Nana (Bactrian goddess)

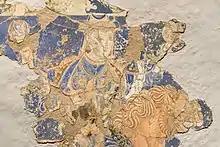
A Sogdian mural from Bunjikat depicting a four-armed Nana seated on a lion.

Nana was an ancient Eastern Iranian goddess worshiped by Bactrians, Sogdians and Chorasmians, as well as by non-Iranian Yuezhi, including Kushans, as the head of their respective pantheons. She was derived from the earlier Mesopotamian goddess Nanaya. Attempts to connect her with Inanna (Ishtar) instead depend on the erroneous notion that the latter was identical with Nanaya, which is considered outdated. She was regarded as an astral deity, and in Sogdian art was depicted with representations of the sun and moon. Kushan emperors additionally associated her with royal power. In Sogdia she might have also developed an otherwise unattested warlike aspect, as evidenced by murals showing her in battles against demons. She was seemingly associated with the Sogdian counterpart of Tishtrya, Tish, who might have been regarded as her spouse.